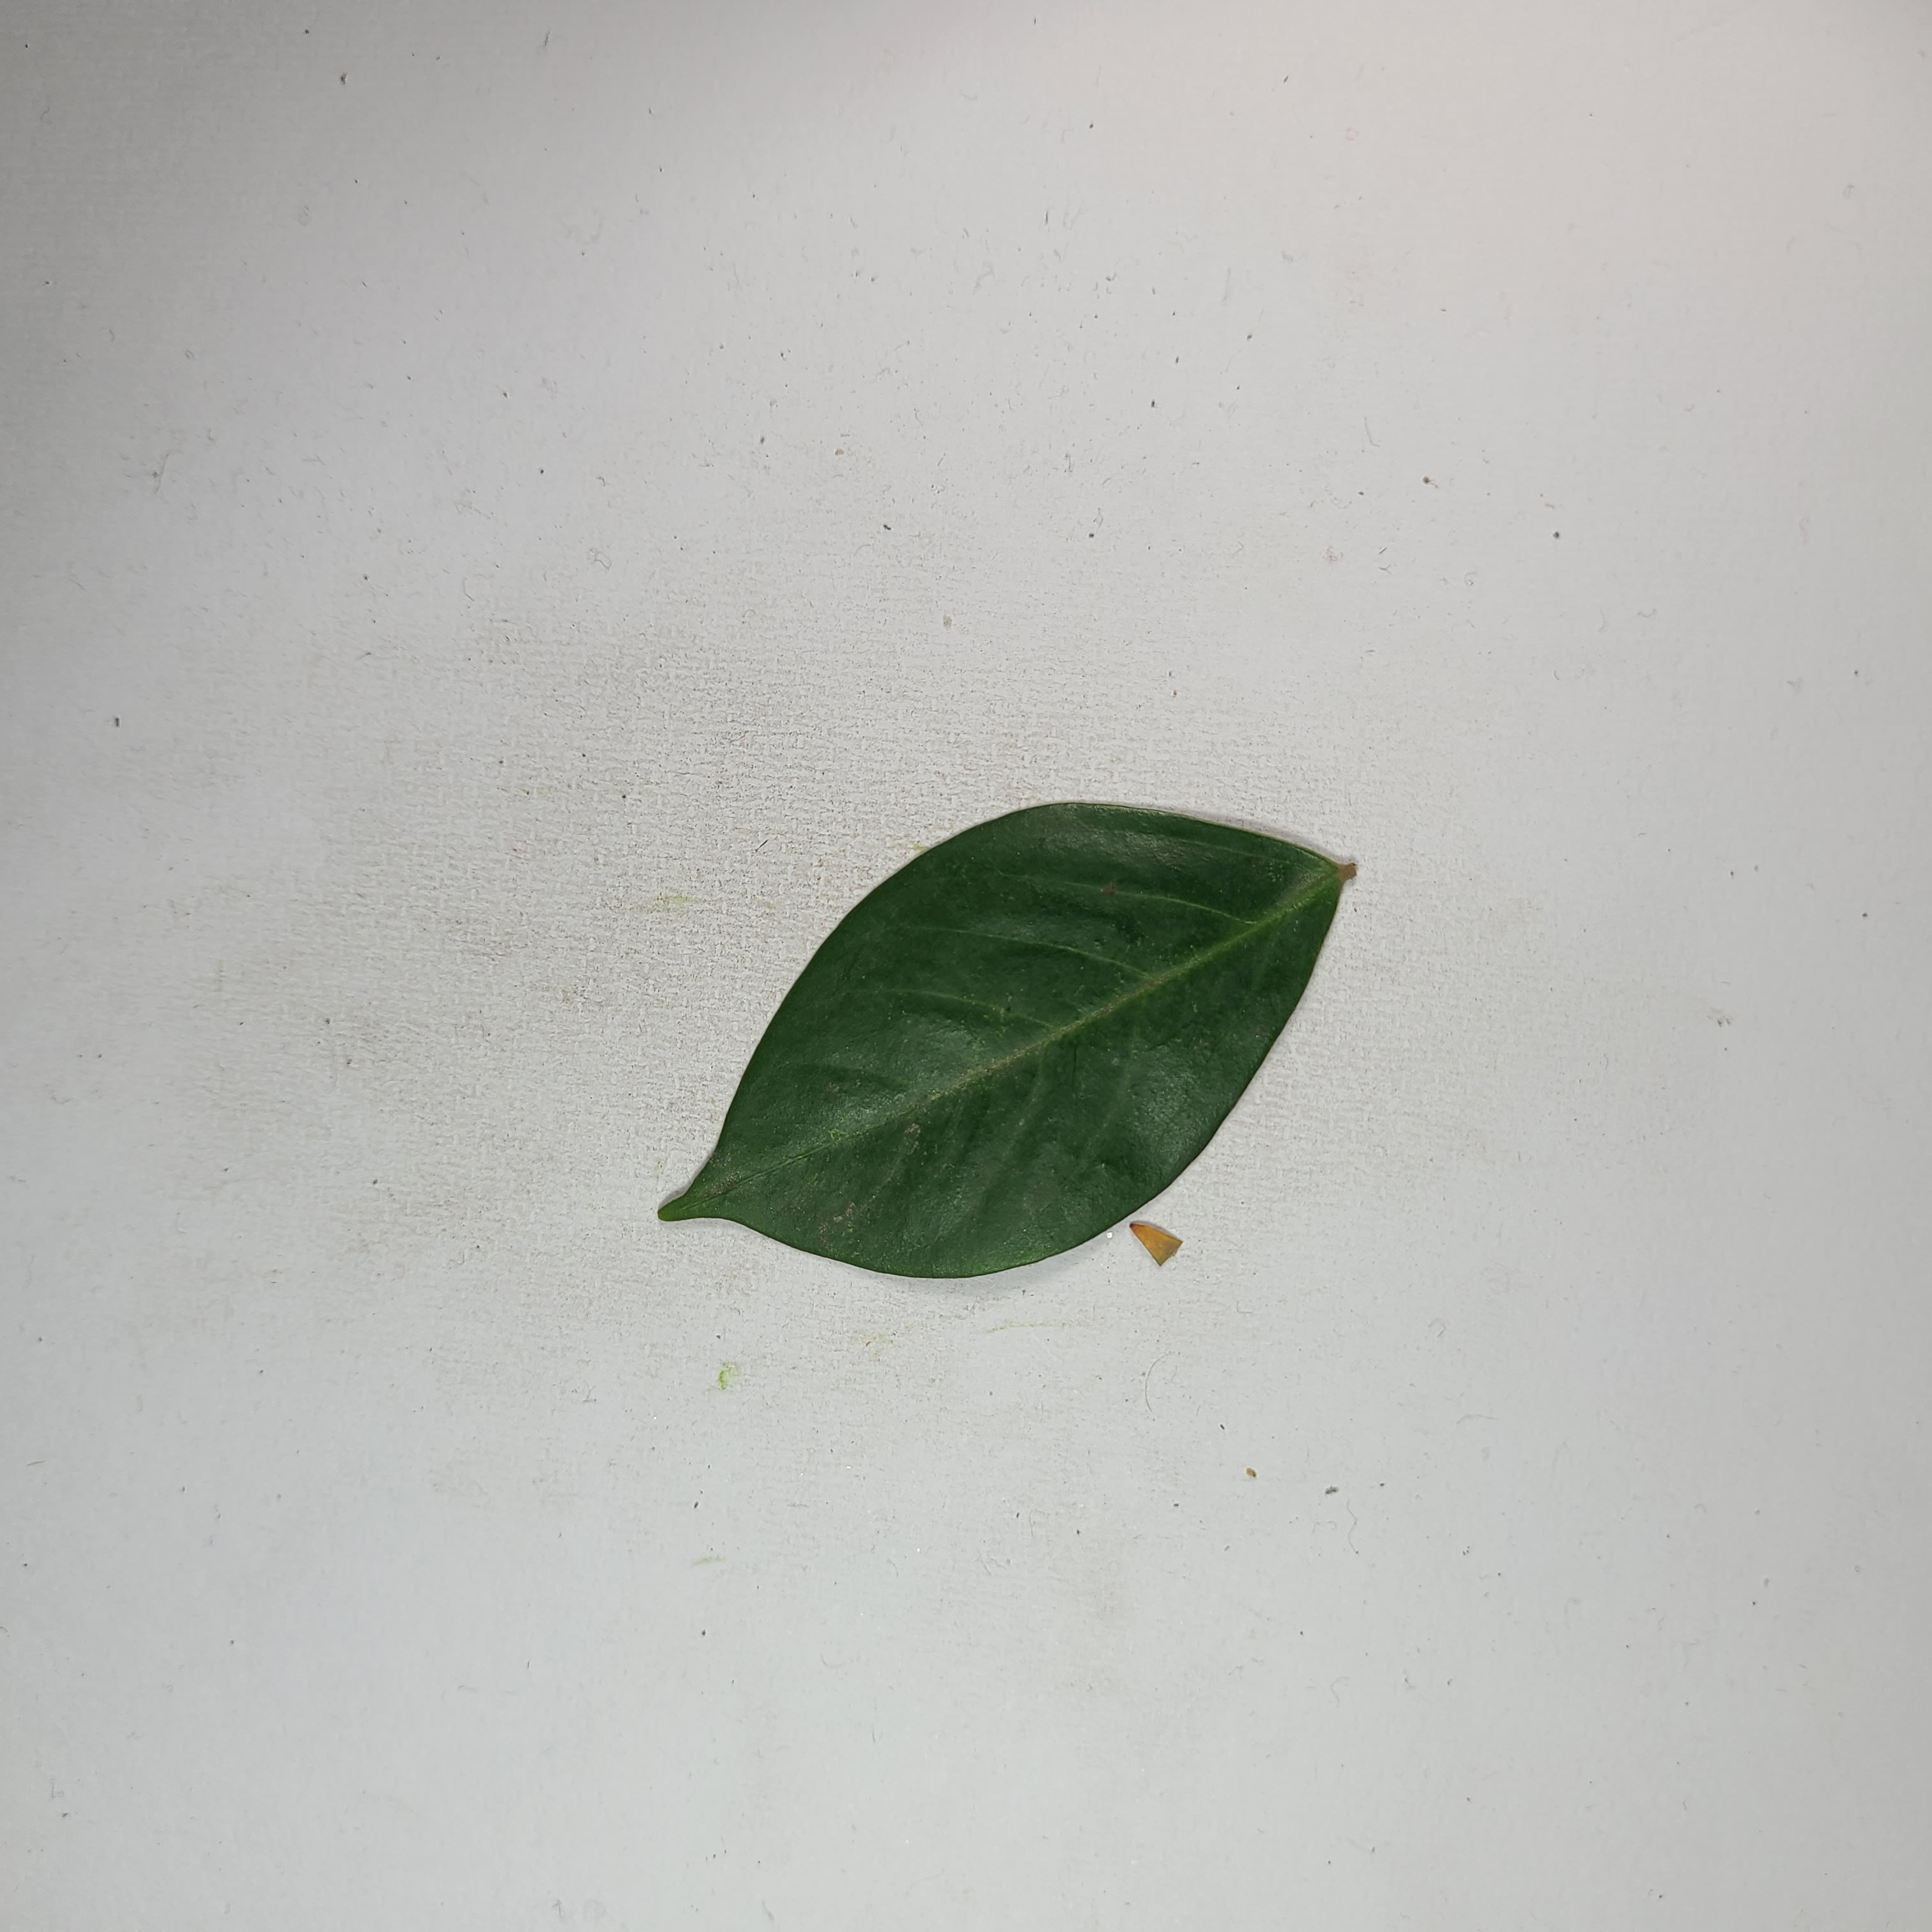
Label: Healthy Leaves